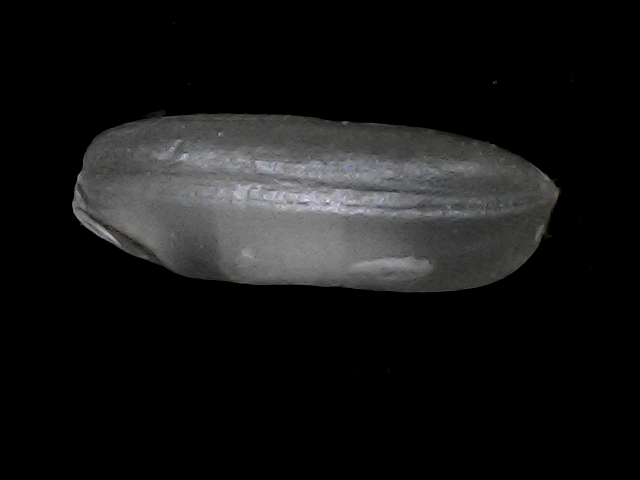
Rice variety: BRRI74